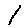
Label: 1